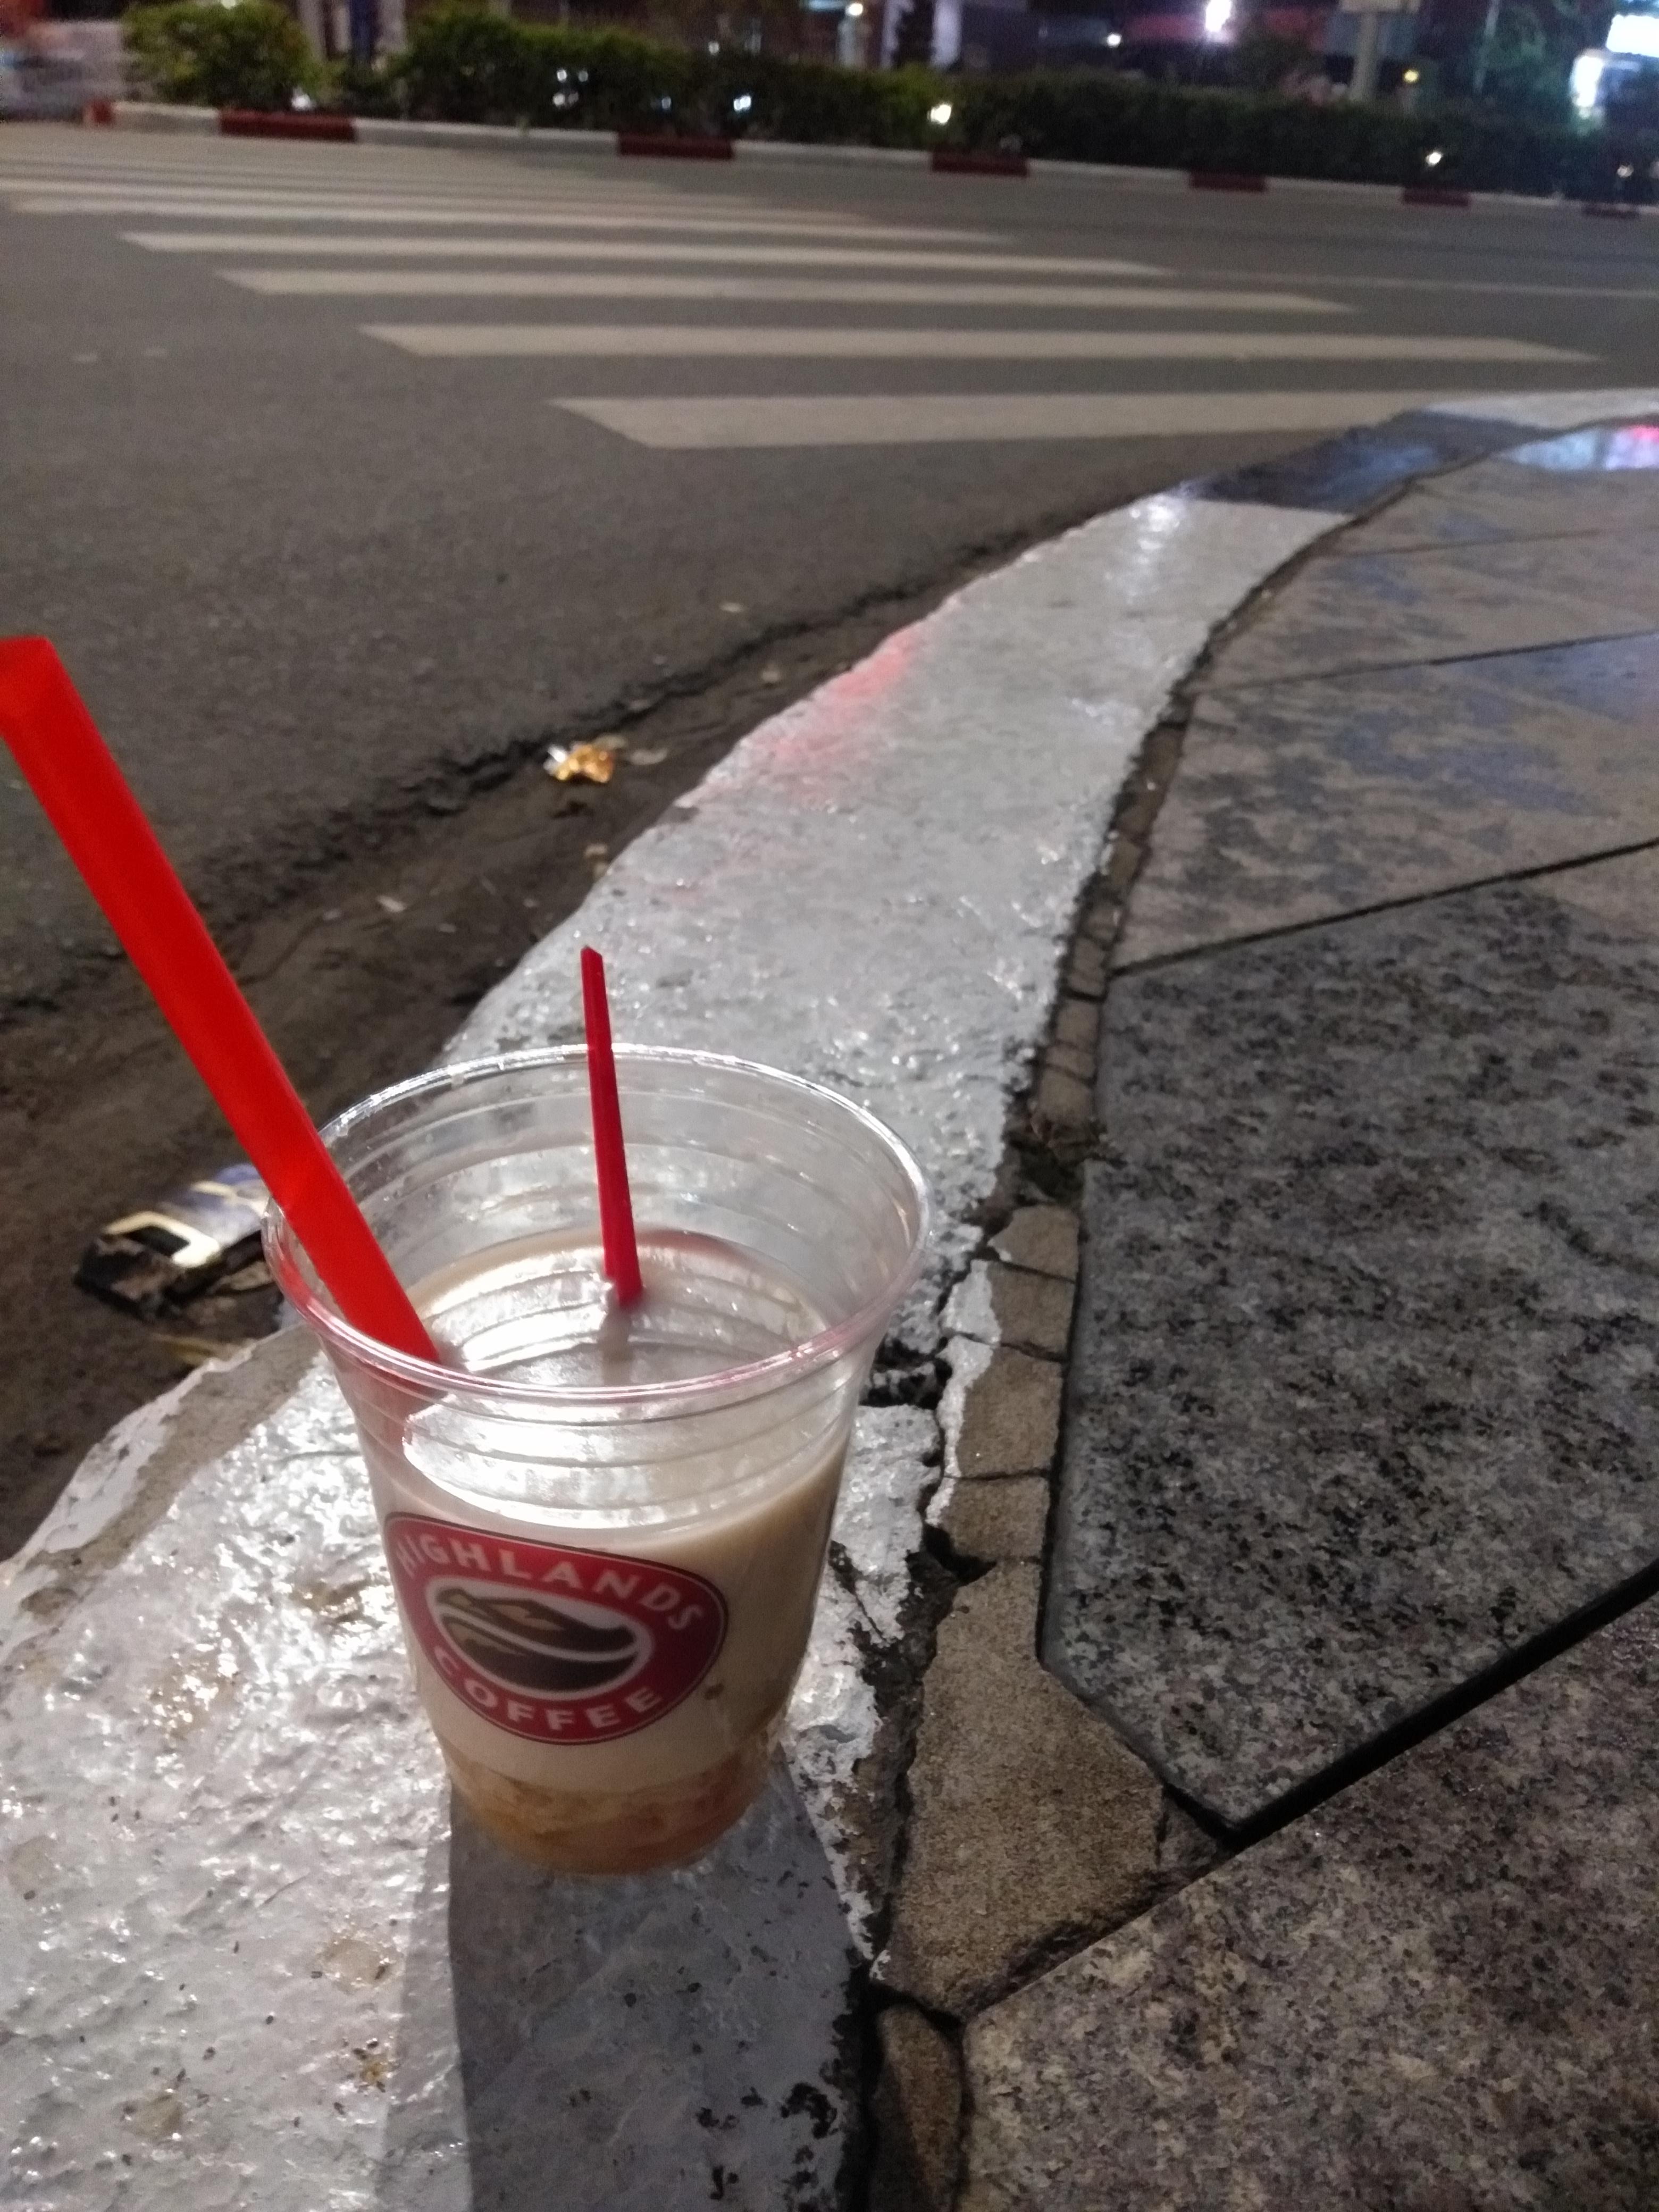
Object: Plastic straw (Straw)

Object: Plastic utensils (Plastic utensils)

Object: Disposable plastic cup (Cup)

Object: Other plastic wrapper (Plastic bag & wrapper)

Object: Other carton (Carton)